Toulouse Olympique Broncos

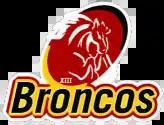
Toulouse Jules-Julien badge

The original club played in predominantly red with yellow, after being taken over the club used the same colours as its parent club, blue and white. They have retained their nickname 'Broncos'. The academy sides still play in the original colours